Benjamin Rogers (musician)

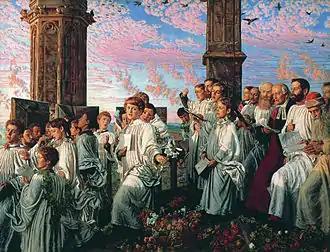
"May Morning on Magdalen Tower" by William Holman Hunt: the Magdalen College choir sings, the occasion for the annual performance of the hymn "Te Deum Patrem colimus" by Benjamin Rogers

Benjamin Rogers (May 1614 – June 1698) was an English organist and composer, widely known in Europe in his time. Modern taste prefers his consort music, where his reputation in the 18th century was for liturgical music and anthems. His Hymnus Eucharisticus beginning "Te Deum Patrem colimus" is sung annually on Magdalen Tower on May Day morning.